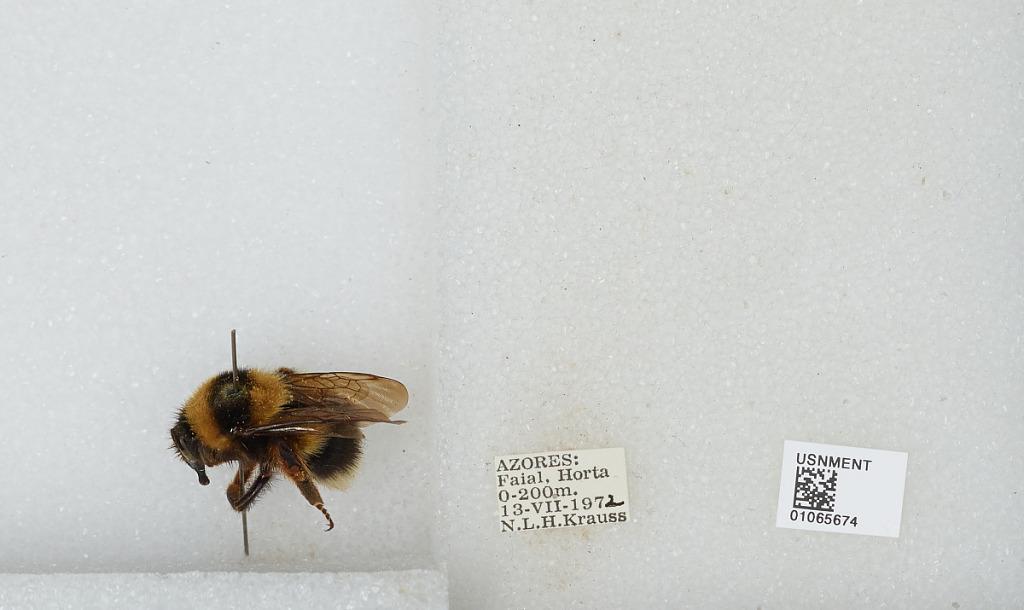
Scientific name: Bombus sp.
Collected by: N. Krauss
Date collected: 1972-7-13
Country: Portugal
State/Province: Azores
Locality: Faial Island, Horta
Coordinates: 38.5348, -28.6299